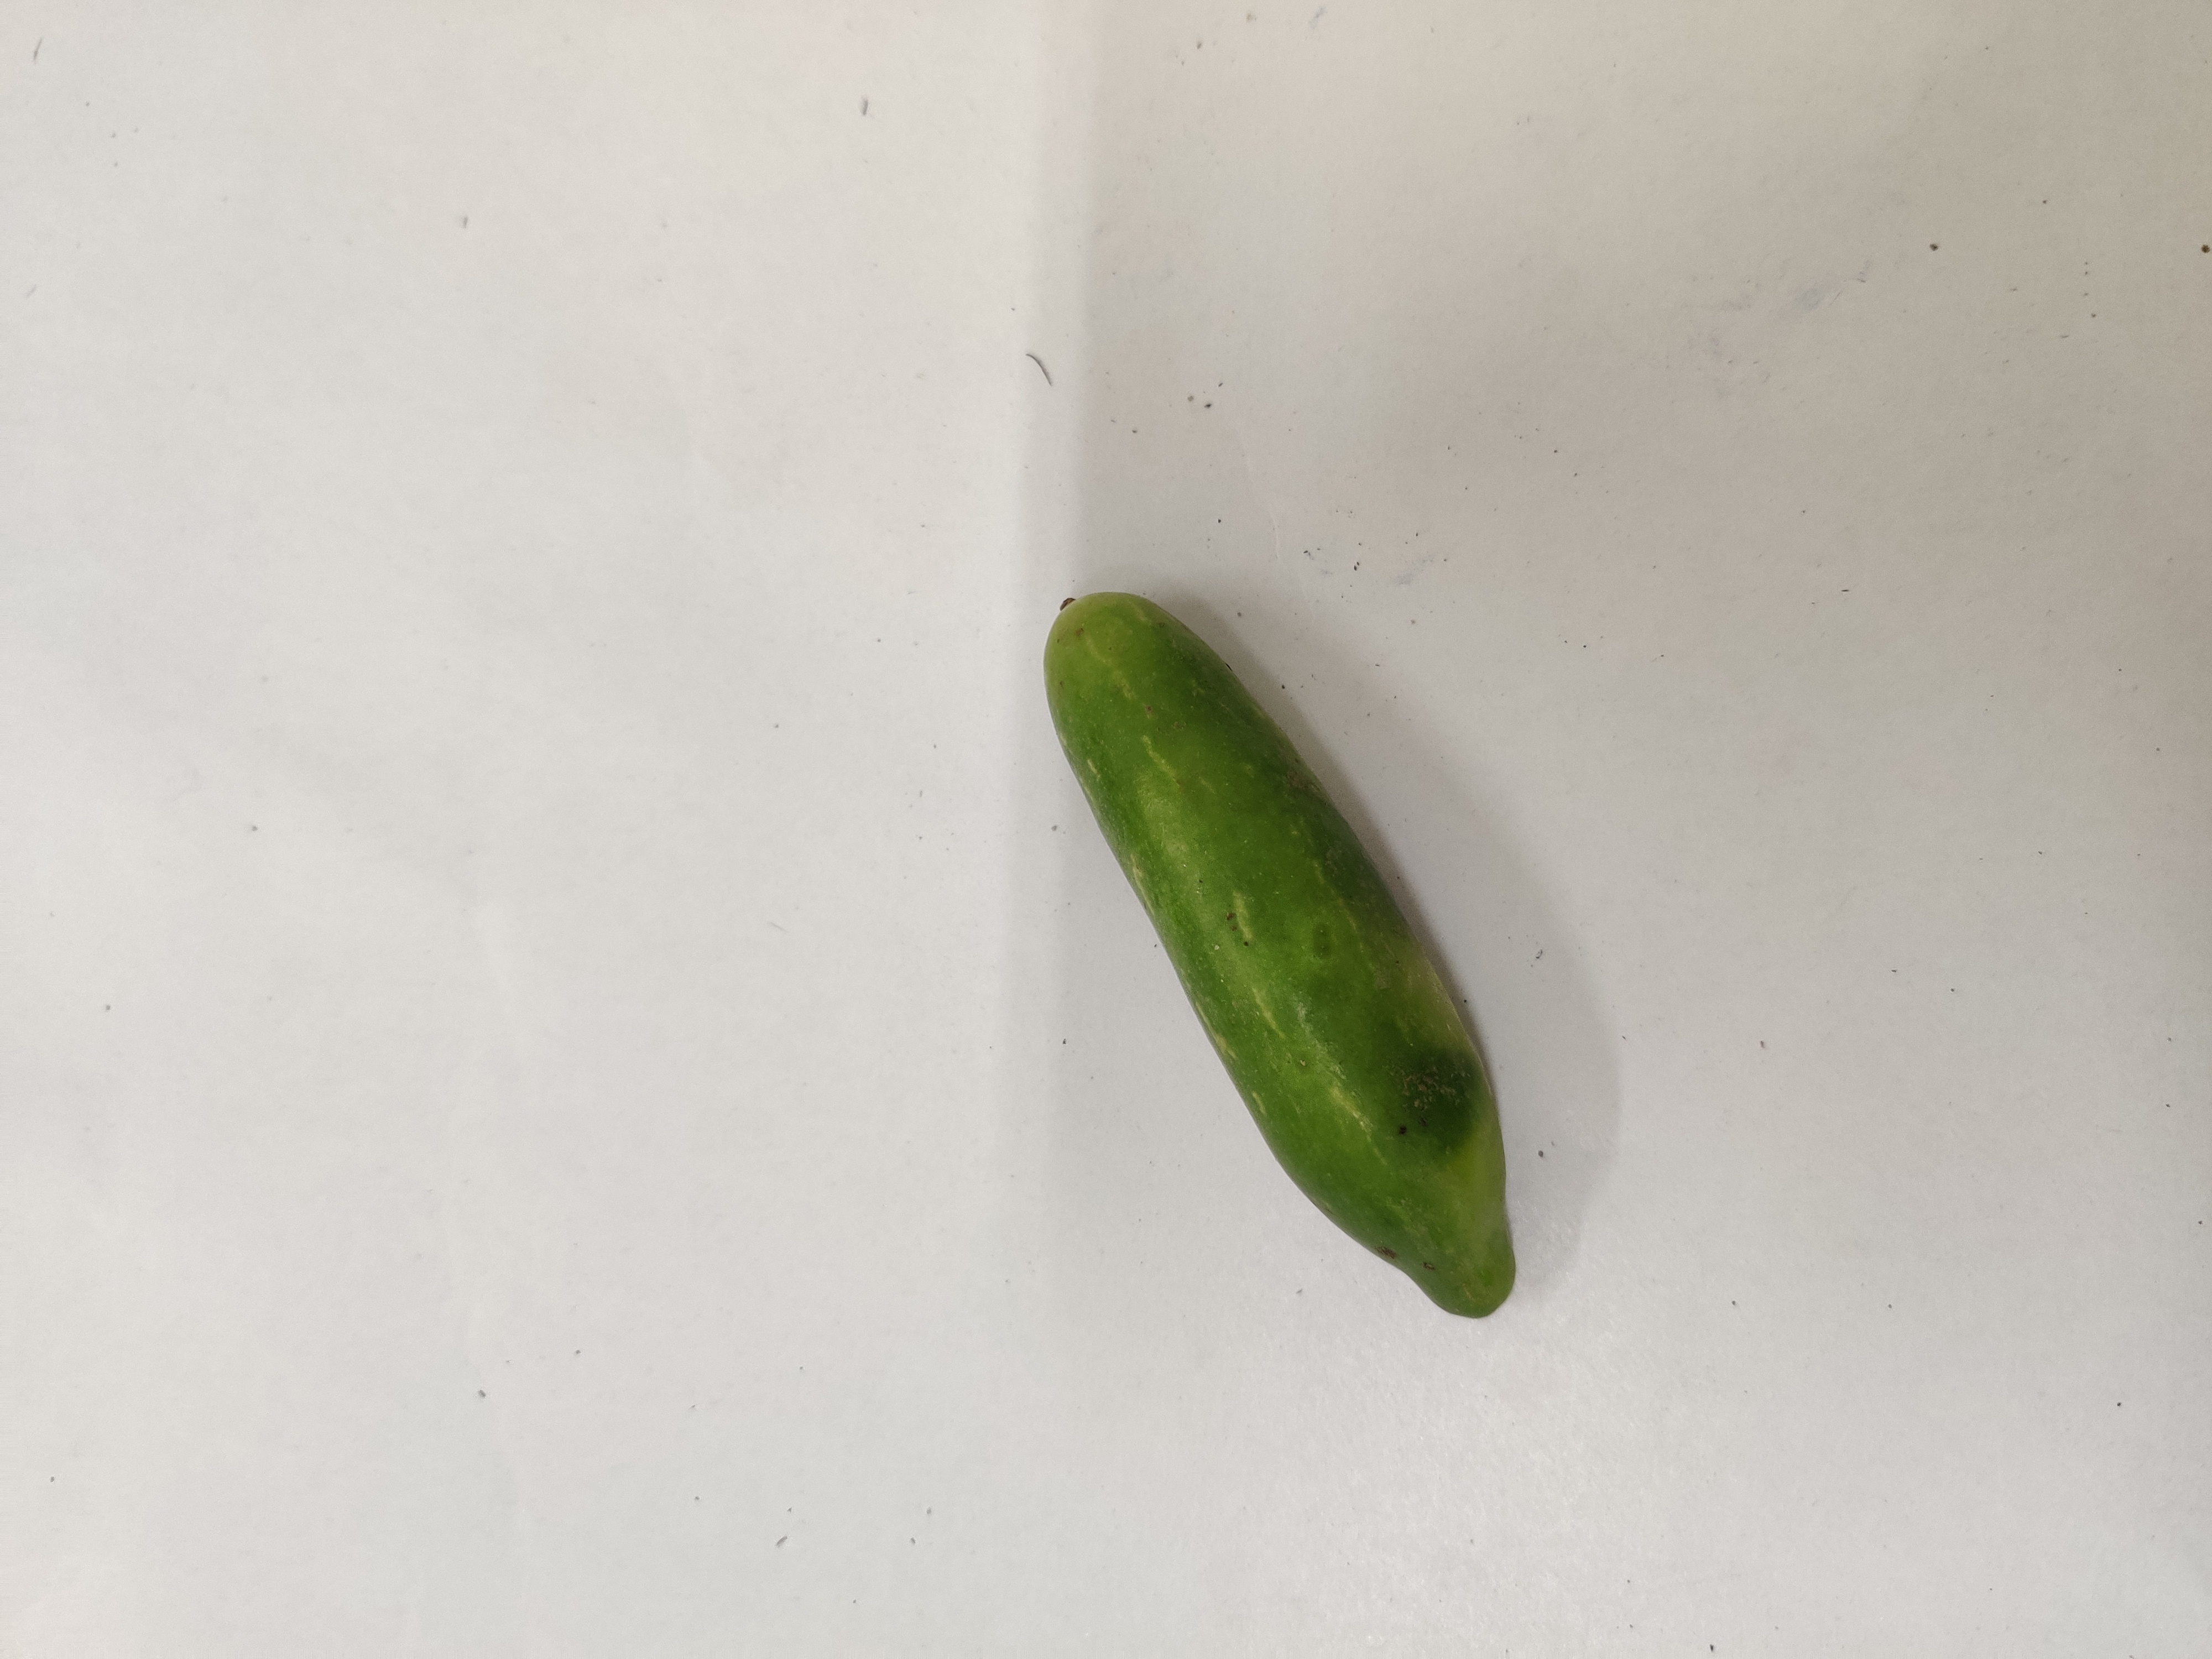
Crop: Ivy Gourd
Condition: Fresh